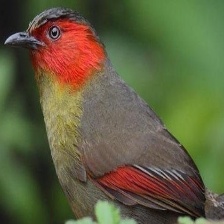
Species: SCARLET FACED LIOCICHLA
Scientific name: LIOCICHLA RIPPONI